Impossible Princess

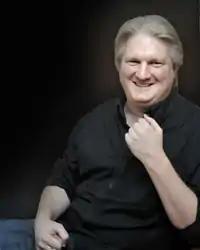
Steve Anderson felt that public perception of the album was affected by the misleading sound of the lead single.

Minogue wanted to introduce the album in a way that would intrigue and surprise the public. "Some Kind of Bliss" was chosen as the lead single in September 1997. David Mould directed the music video shot in the Desert of Tabernas in Spain; it features Dexter Fletcher as Minogue's lover. Released a week after Diana's death, "Some Kind of Bliss" was a commercial disappointment: it peaked at number 22 in the UK, Minogue's first single to not reach the top 20 there. It reached number 27 in Australia, and number 46 on the New Zealand Singles Chart, her last charting release there in the 1990s.